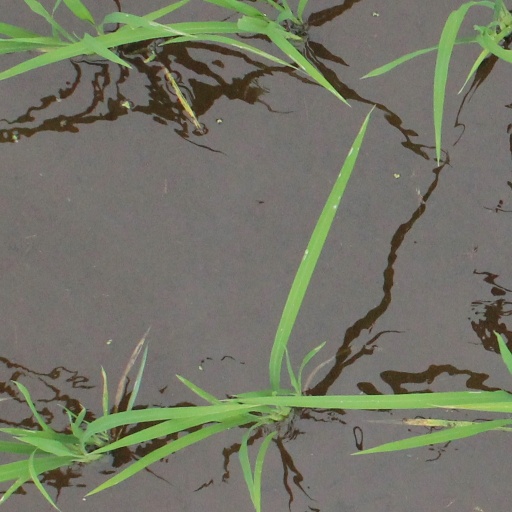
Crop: rice